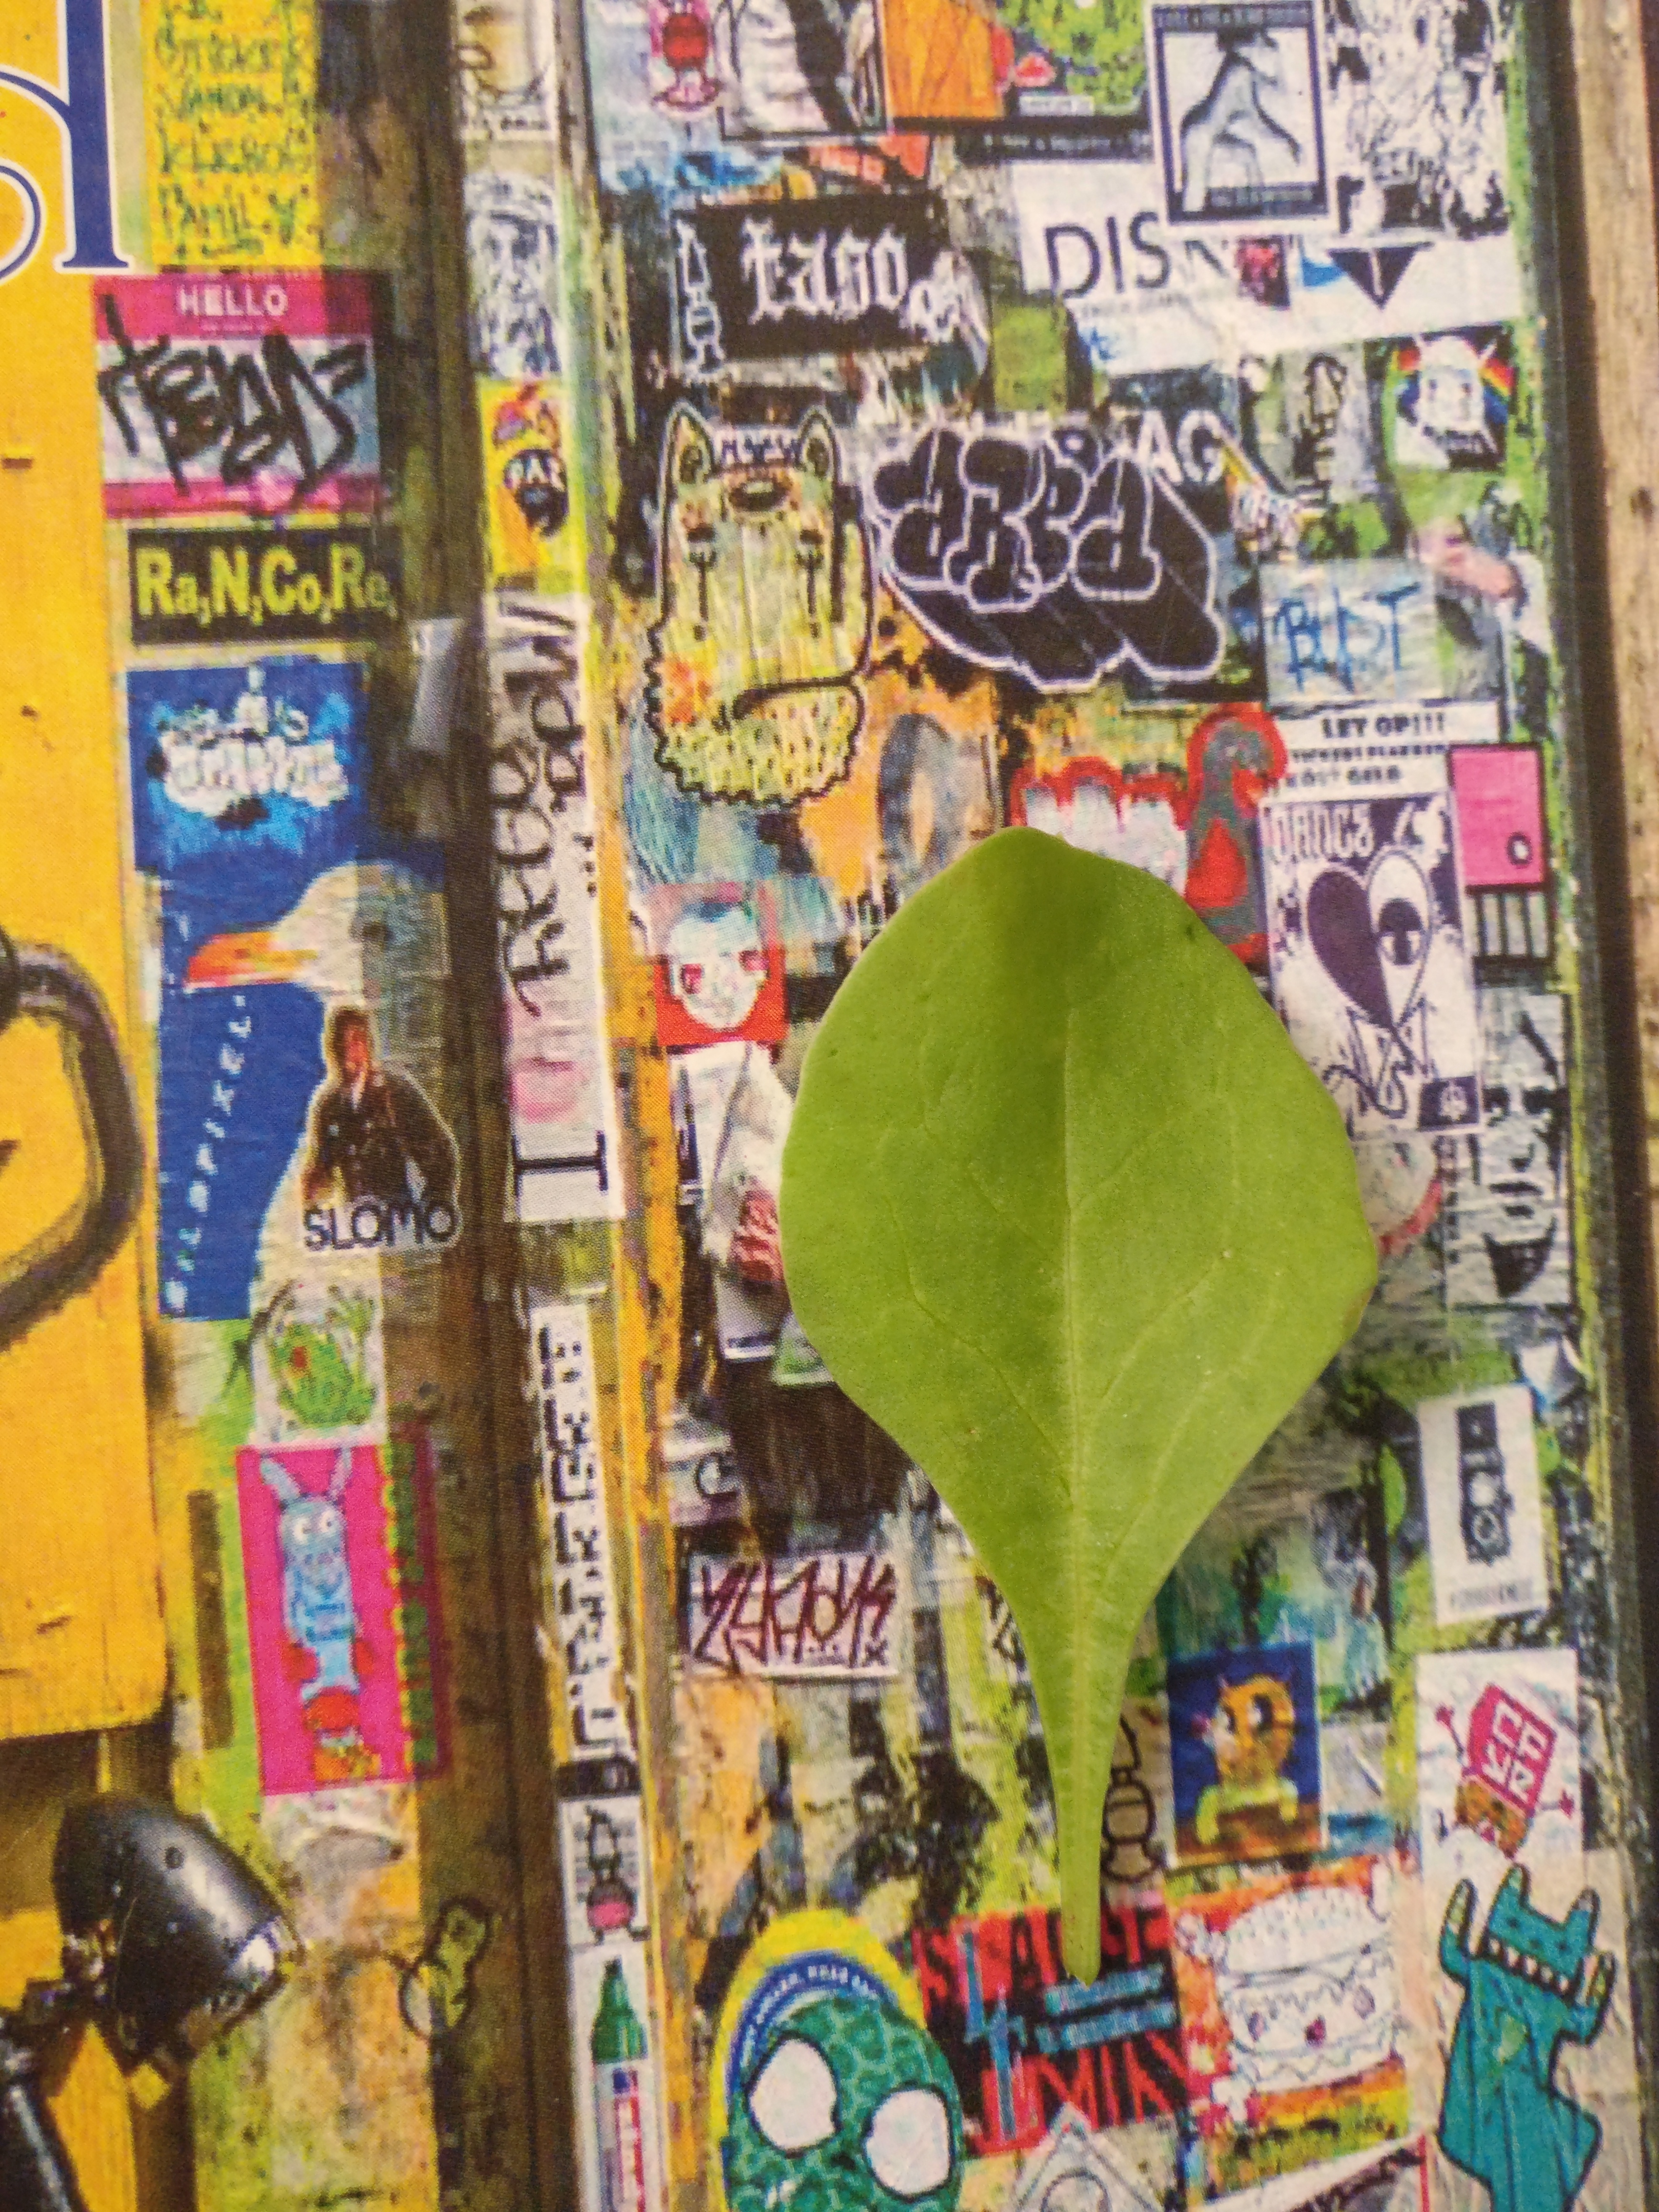
Plant: Palak(Spinach)